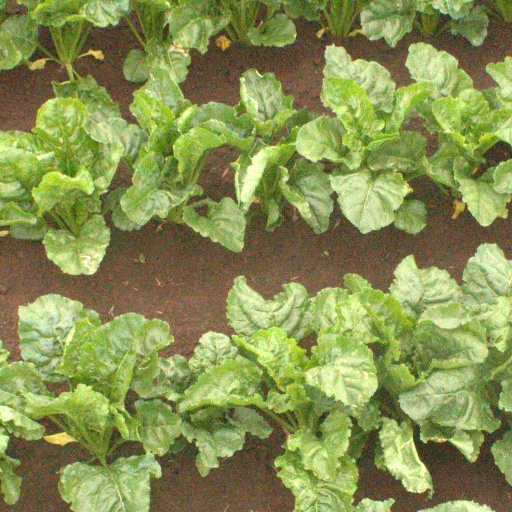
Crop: sugar beet